Siege of Alorna

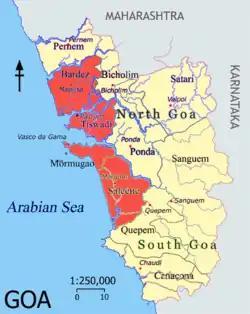
Novas Conquistas and Velhas Conquistas of Goa, Portuguese India.

On the morning of May 4th 1746, Portuguese forces marched to Alorna by land and via the river, the Viceroy travelling on light ships up the river. By 10am, Portuguese boats bombarded a set of timber and earthen stockade the Bhonsles had erected by the river banks upstream and garrisoned with 300 men, which was captured by grenadiers. Once the infantry and cavalry was across, they marched to Alorna.